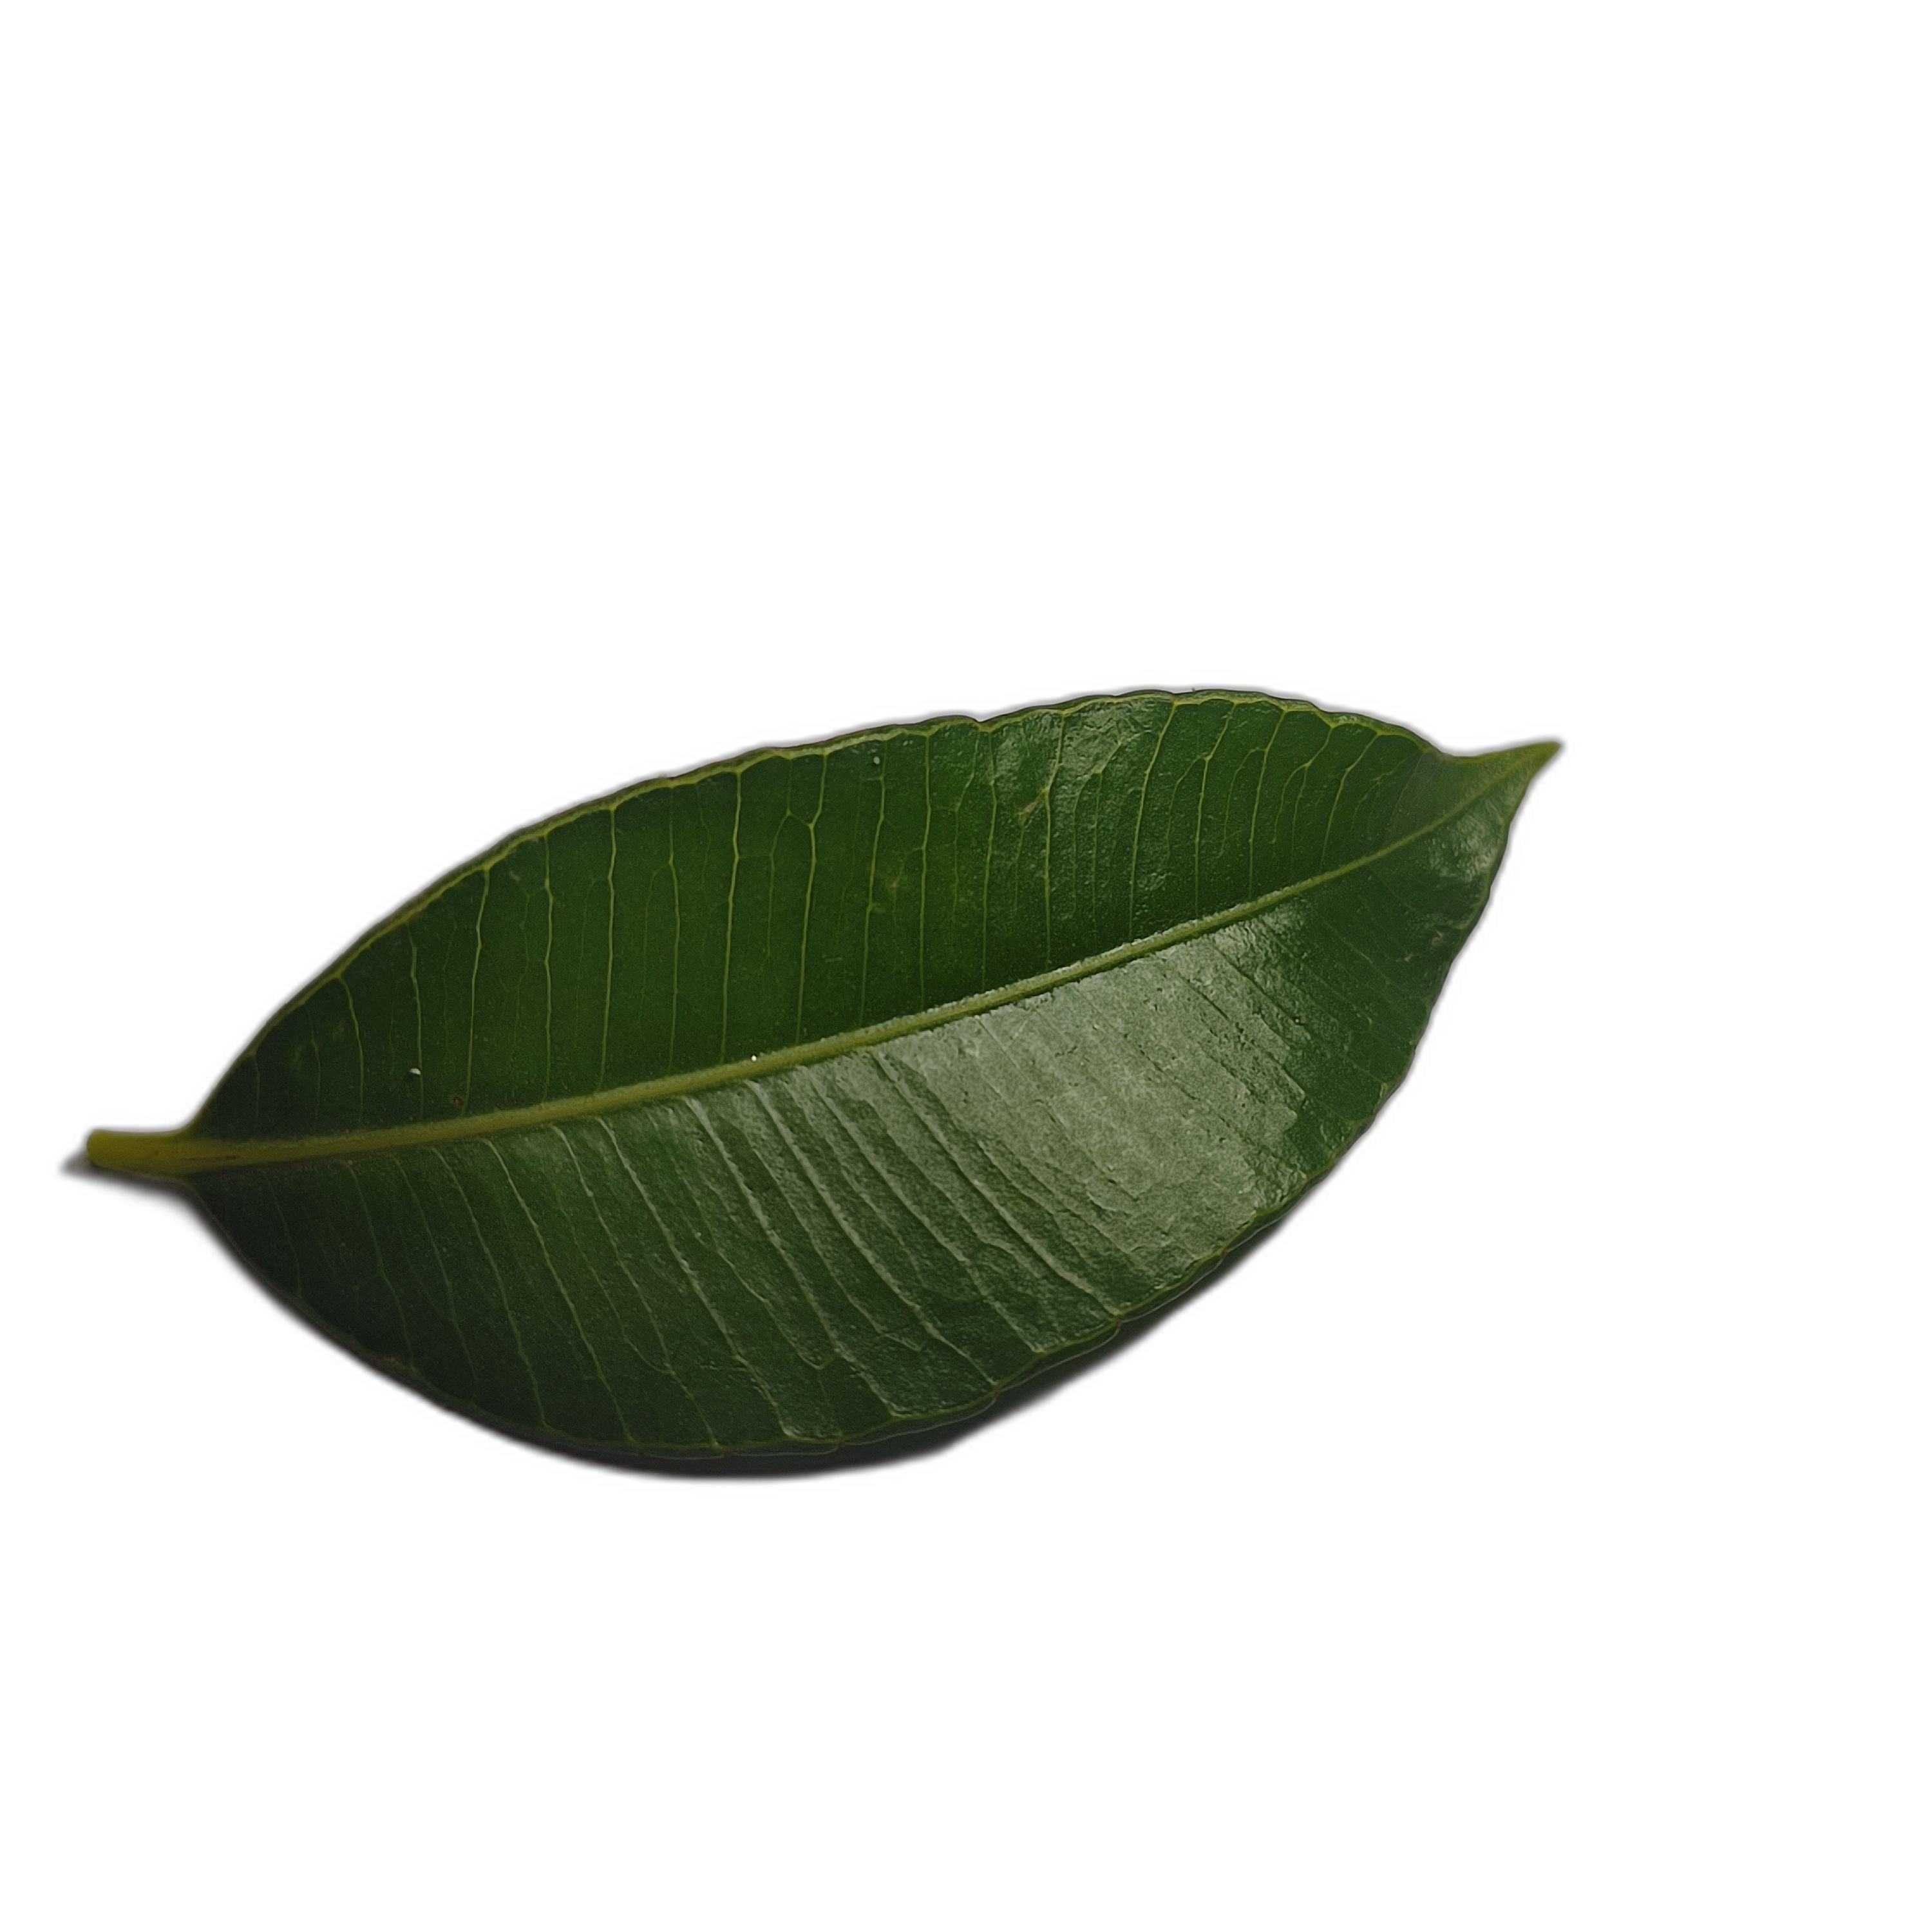
Label: healthy